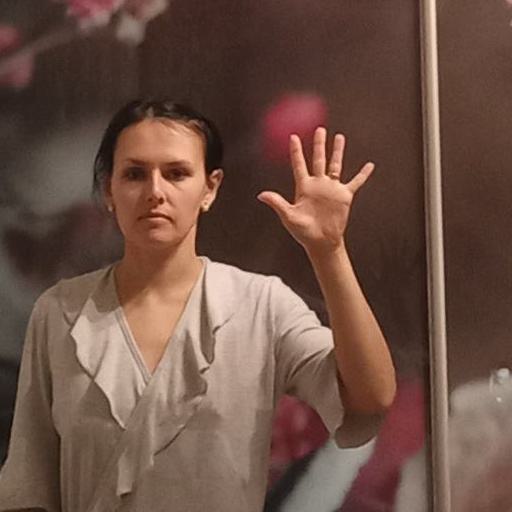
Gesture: palm